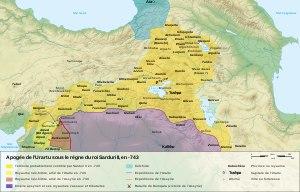
La Diaokhi, aussi connu sous les noms de Daïaène ou Taokhi, est un État antique situé entre l'Anatolie et la Transcaucasie. Un État proto-géorgien, la Diaokhi est une coalition de tribus transcaucasiennes habitant entre la mer Noire et l'Euphrate. Située aux frontières tumultueuses de grands empires, tels que l'Assyrie et l'Urartu, son histoire est centrée sur les invasions venant du sud, avant de succomber aux mains de la Colchide vers -760. La Diaokhi est largement considérée comme étant la première entité politique centralisée de l'histoire de la Géorgie.
La guerre entre l'Assyrie et l'Urartu de 743 av. J-C dura huit ans de 743 à 735 av. J-C. Elle se termine par la victoire de l'empire assyrien qui repousse les prétentions de l'Urartu en direction de la Mésopotamie.
Sarduri II ou Sapur II est roi de l'Urartu de 764 à 735 av. J.-C. Il est le fils d'Argišti Iᵉʳ.
Ce qui suit est une chronologie de l'histoire de l'Arménie.